Zamkova Hora (Kyiv)

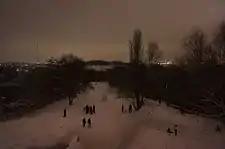
View towards Podil district with Castle Hill in the background

According to some researchers, Zamkova Hora also has a mystical prehistory, supposedly being one of the "lysi hory" ("bald mountains") - the sites of the witch gatherings. Geographically, it is really "bald" (lacking trees) from several sides.